Risco de los Claveles

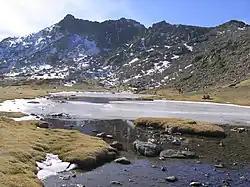
Risco de los Claveles as seen from Laguna de los Pájaros.

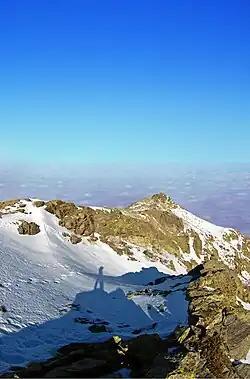
Risco de los Claveles from Peñalara.

Risco de los Claveles is a sharp mount. The sides are covered in vegetation. Under 2000 meters, there is abundant life:pine, eagles, insects and vultures. Above that, there are some bushes and grass.